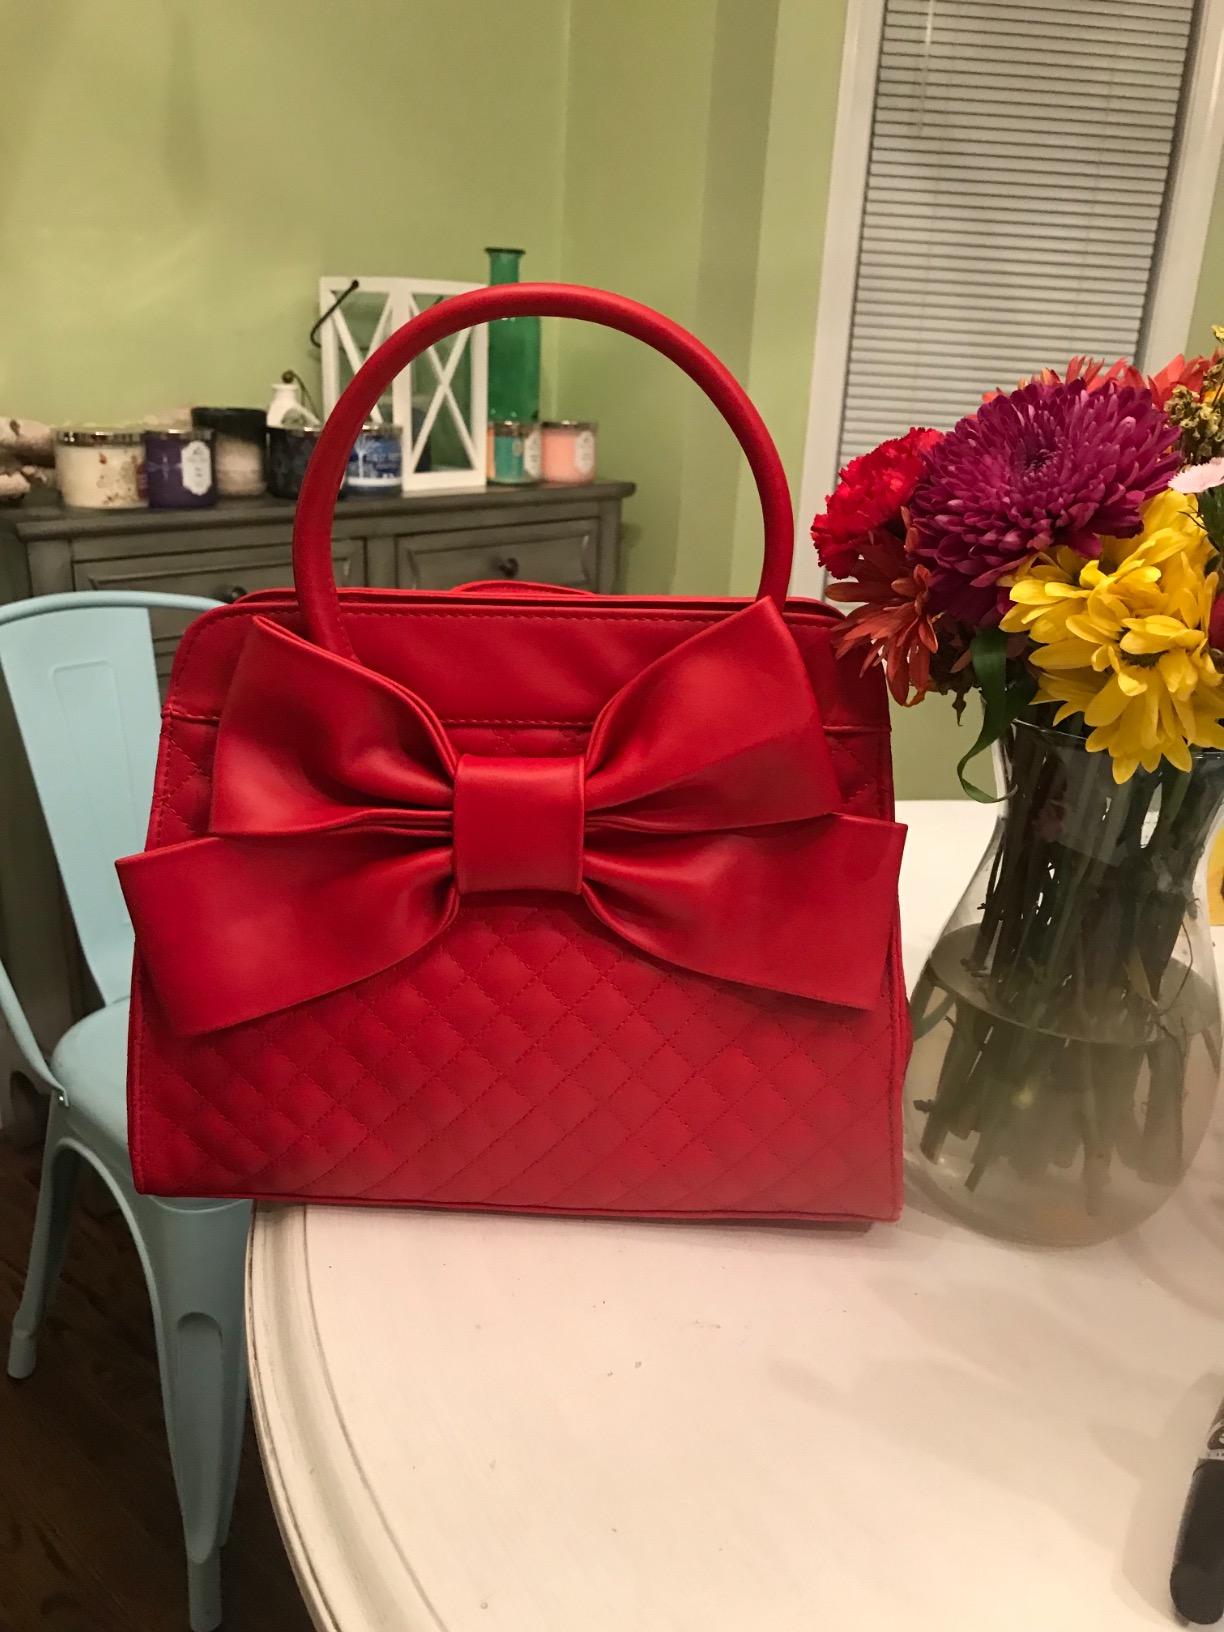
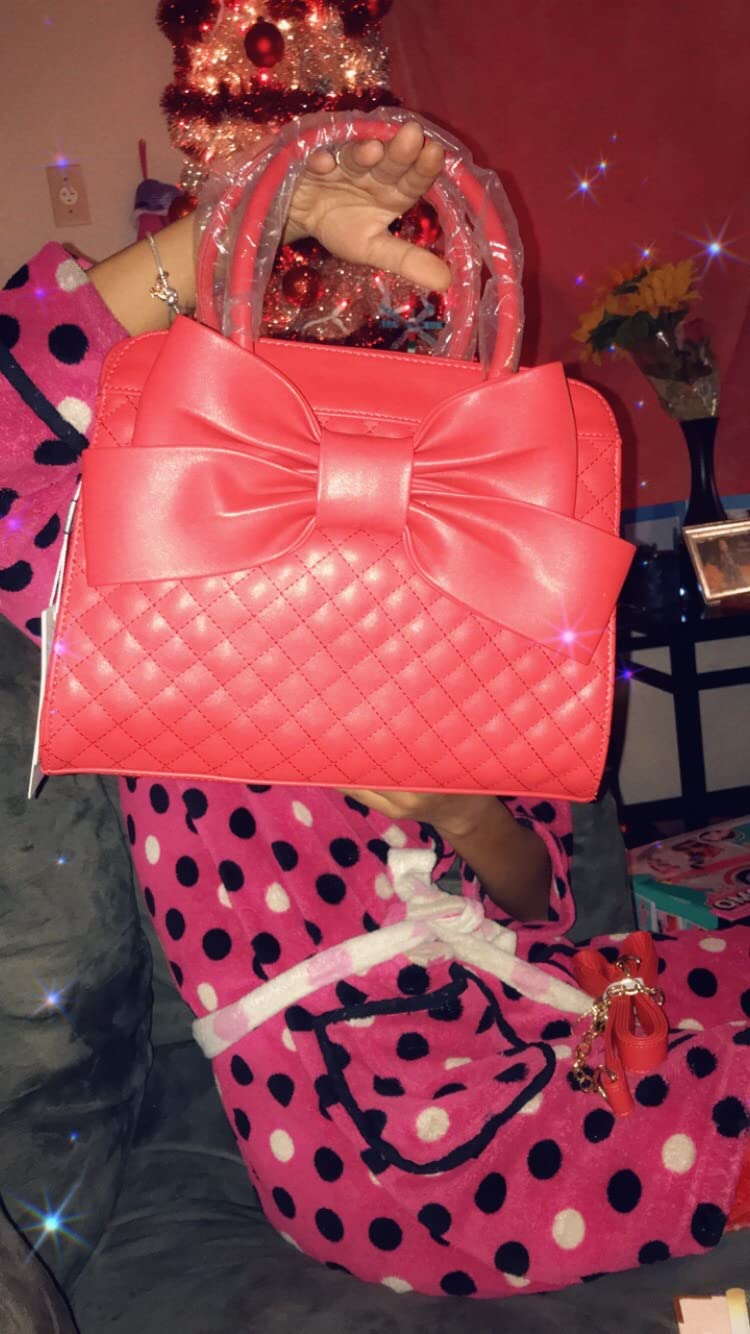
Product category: accessories_handbag
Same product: yes